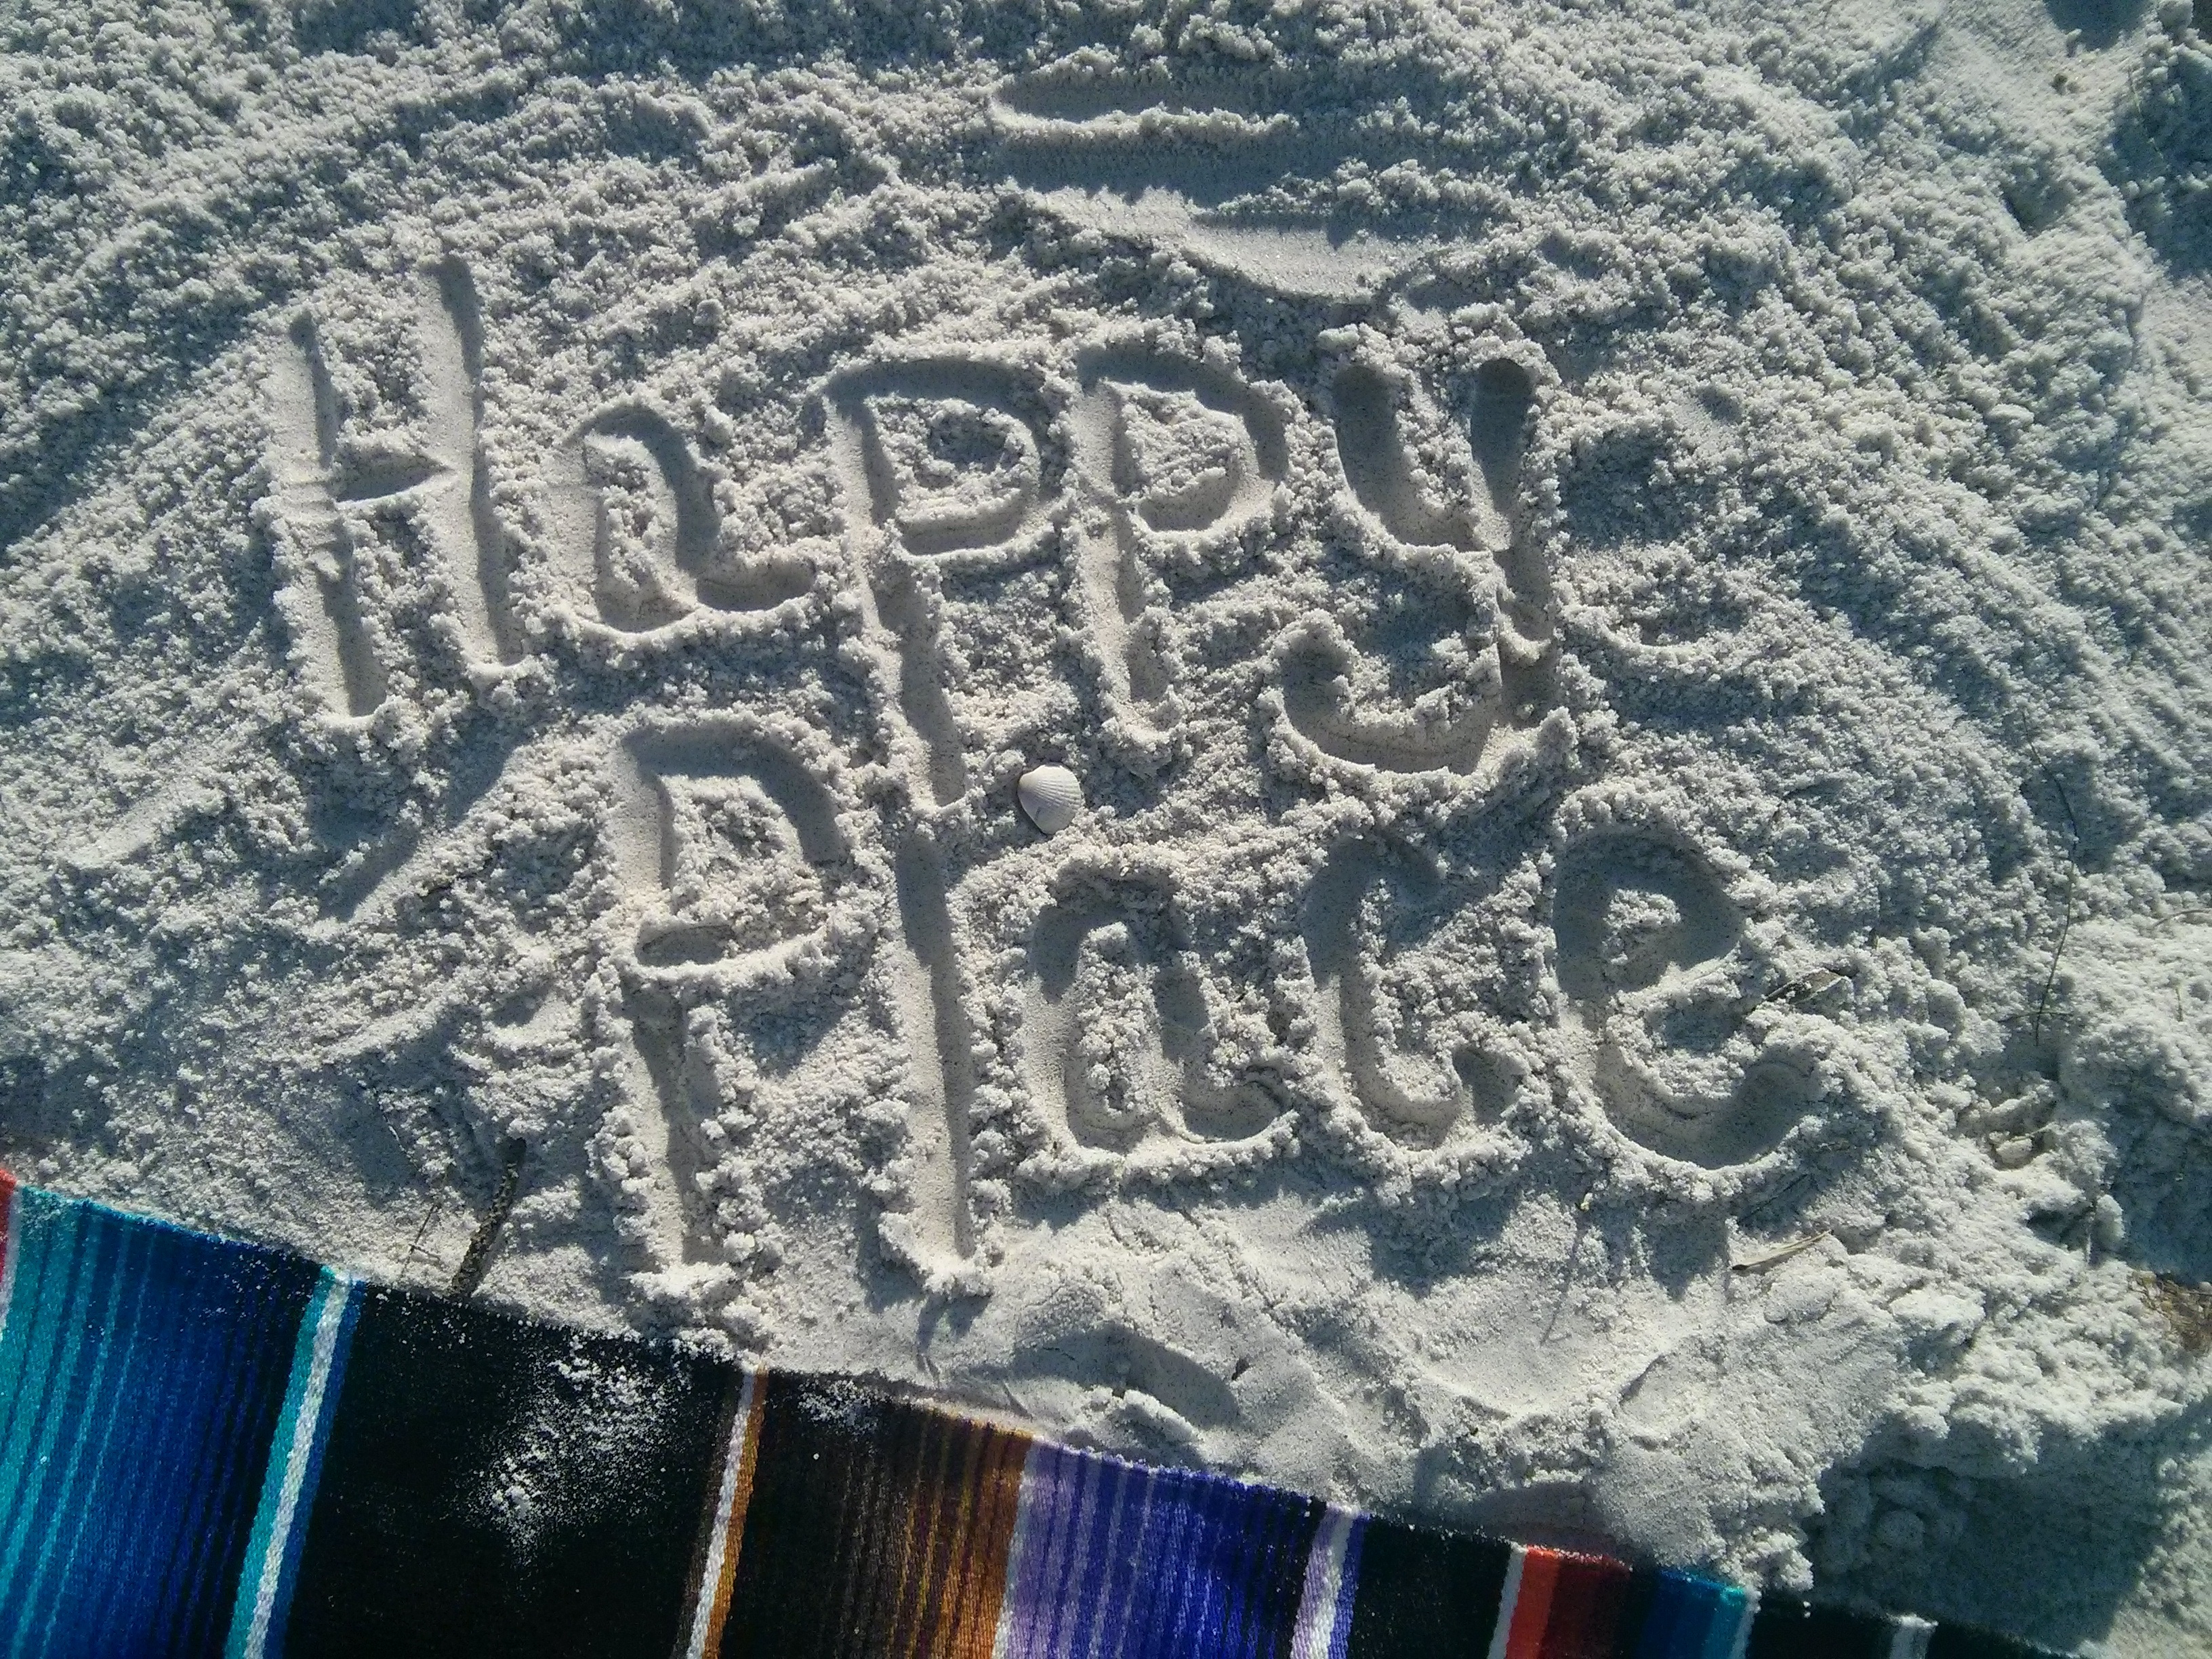
snow, art